Lynemouth power station

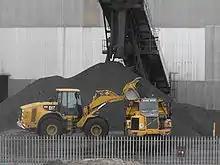
Ash from the station is usually either landfilled or recycled in the construction industry

Fly ash and bottom ash are two byproducts made through the burning of coal in power stations. Ash is normally dumped in the station's Ash Lagoons landfill site, which is located on site. Since 2006, ash produced at Lynemouth Power Station has been recycled and used as a sub-fill material in the construction industry and in the production of grout. In 2007, 63,000 tonnes of ash from the station, along with 100,000 tonnes of ash from the Ash Lagoons, was taken and recycled. In September 2007, Pulverised Fuel Ash was utilised as a filling material in the capping of Woodhorn Landfill, which had been used for the disposal of spent potlining from the smelter.